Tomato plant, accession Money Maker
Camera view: bottom (45 deg); turntable rotation: 150 degrees
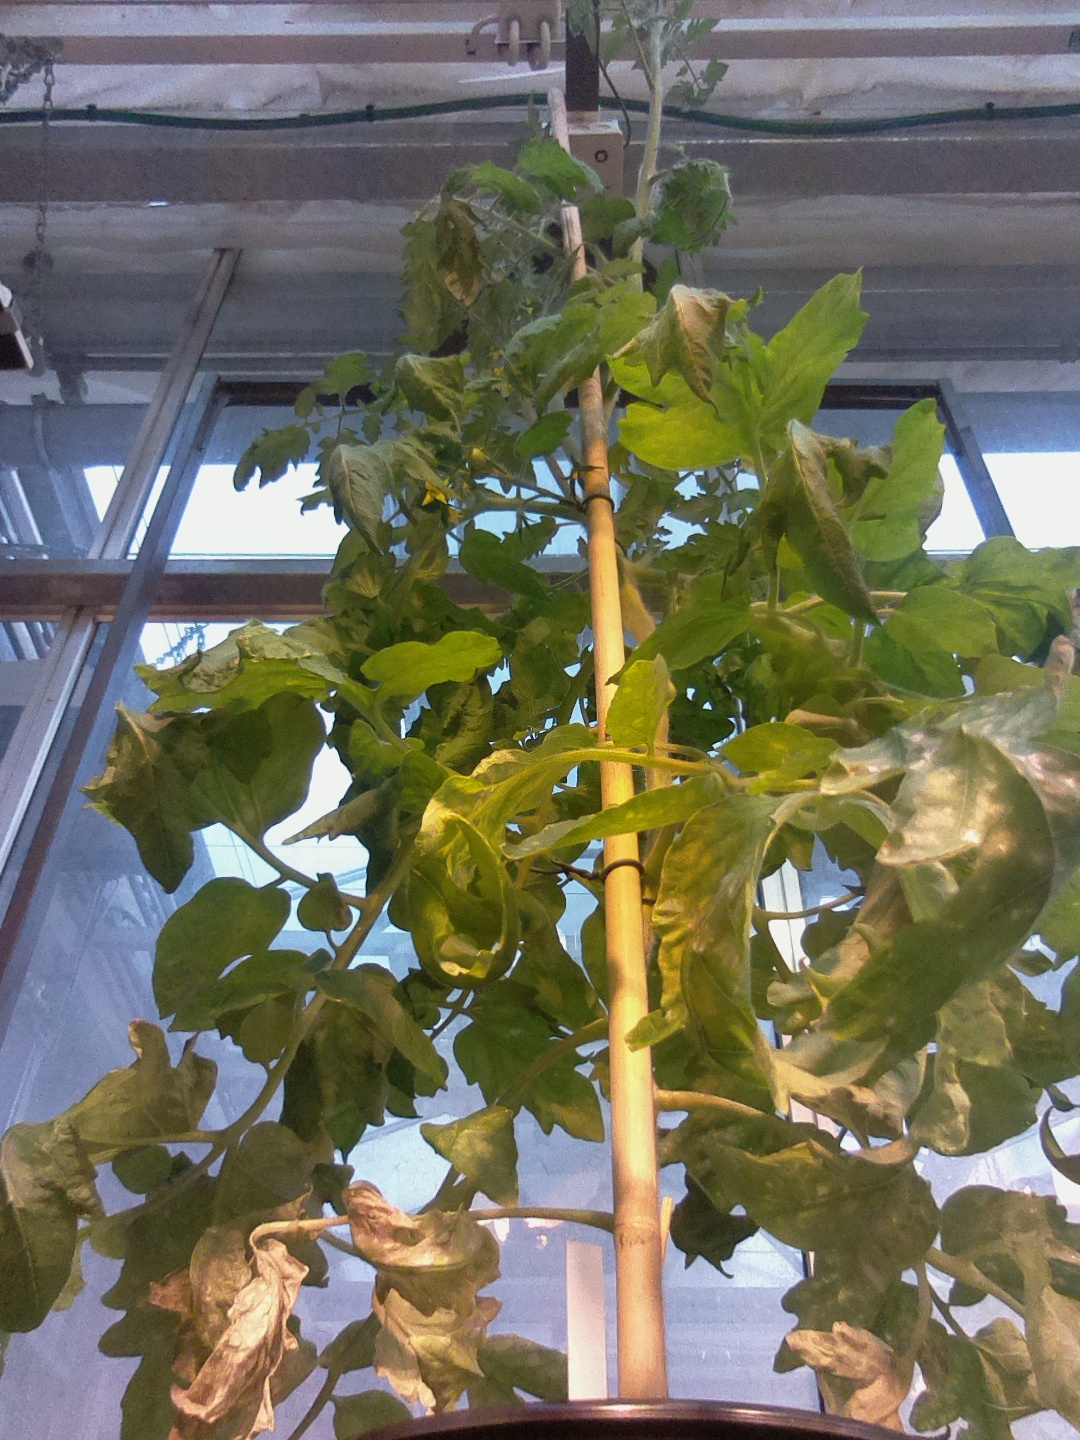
BBCH growth stage 70: Fruits at the main stem or branches visibles